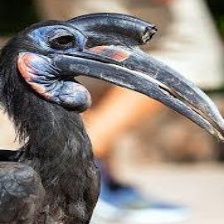
Species: ABYSSINIAN GROUND HORNBILL
Scientific name: BUCORVUS ABYSSINICUS
ImageNet parent category: hornbill